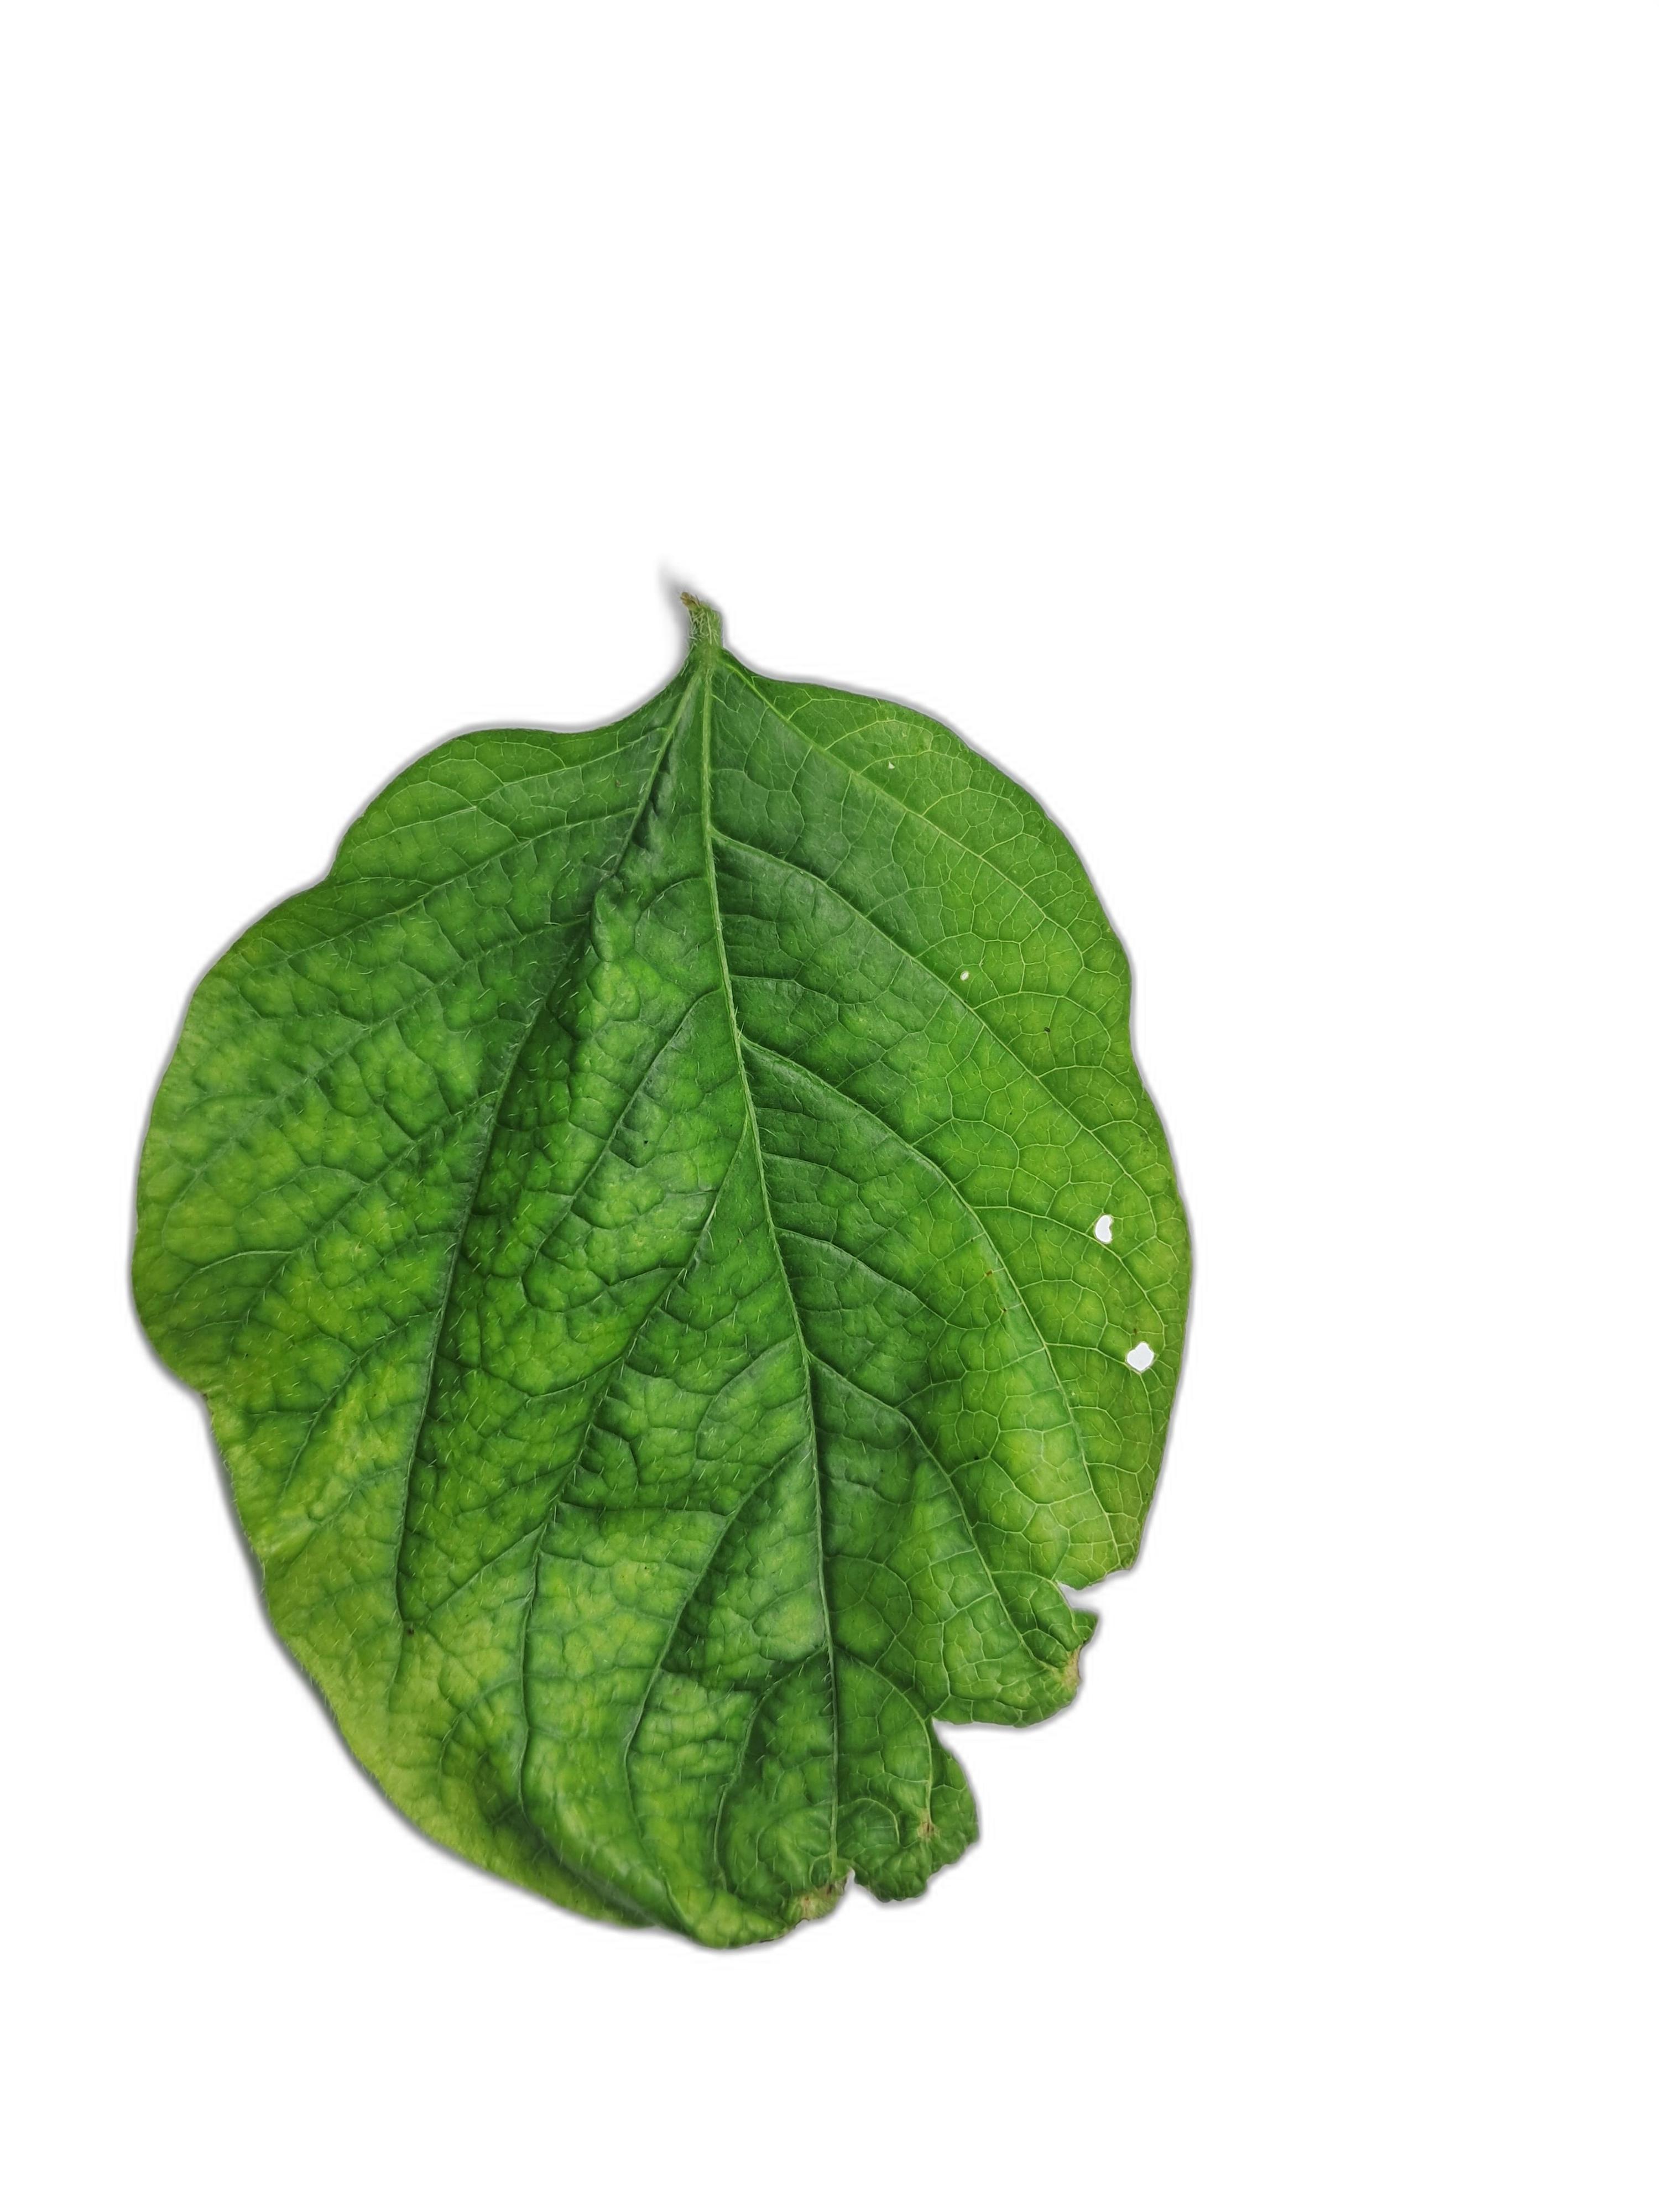
Label: Leaf Crinkle